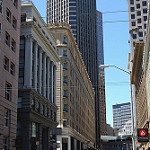
Label: buildings